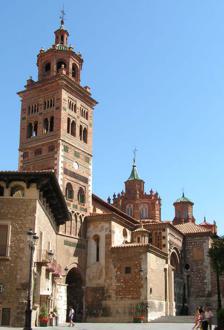
Building: Teruel Cathedral
Country: Spain
Year built: 1257
Cathedral of Saint Mary of Mediavilla of Teruel Catedral de Santa María de Mediavilla de Teruel Religion Affiliation Catholic Church Year consecrated 1587 Status Cathedral Location Location Teruel , Spain Geographic coordinates 40°20′38″N 01°06′26″W / 40.34389°N 1.10722°W / 40.34389; -1.10722 Architecture Type Church Style Mudéjar , Romanesque , Gothic , Renaissance Groundbreaking 1171 UNESCO World Heritage Site UNESCO World Heritage Site Official name Tower, roof and dome of the Cathedral of Saint Mary of Mediavilla Part of Mudéjar Architecture of Aragon Criteria Cultural: (iv) Reference 378ter Inscription 1986 (10th Session ) Extensions 2001, 2016 Spanish Cultural Heritage Type Non-movable Criteria Monument Designated 3 June 1931 Reference no. RI-51-0000925 Teruel Cathedral or Catedral de Santa María de Mediavilla de Teruel is a Roman Catholic church in Teruel , Aragon , Spain . Dedicated to St. Mary , it is a notable example of Mudéjar architecture. Together with other churches in the town and in the province of Zaragoza , it has been listed as a UNESCO World Heritage Site since 1986. History Tower of the Cathedral The Cathedral of Teruel has its origins in the church of Santa María de Mediavilla, upon which work started in Romanesque style in 1171 and ended with the erection of the Mudéjar tower in 1257. In the second half of the 13th century, the Morisco alarife Juzaff restructured the old Romanesque work and endowed the building with three Mudéjar naves of masonry and brick . The Romanesque apses were replaced in the same Gothic-Mudéjar style as early as the 14th century, as can be seen in the head of the major chapel . The number of supports was reduced by half, leading to greater luminosity and spaciousness in the pointed arch naves . Additionally, the walls were enlarged. In 1423, the Aragonese pontiff Antipope Benedict XIII , the so-called "Pope Luna," raised it to the rank of a collegiate church . The Mudéjar aspect has changed little since then. In 1538, the lantern tower of the central nave was built by Martín de Montalbán in the Plateresque -Mudéjar style. It was built on an octagonal plan on squinches and has on its exterior ajimezate windows with Plateresque decorations. Later, in 1587, with the creation of the diocese of Teruel , the building was promoted to the status of Cathedral and consecrated as such. Finally, in 1909, the facade was constructed in Neo-mudéjar style based on a design of Pau Monguió . The tower The Mudejar tower began to be erected in 1257; its lower part is a barrel vault that passers-by can walk through. It is one of the oldest Mudéjar towers in Spain. It is square in shape with three sides profusely decorated with azulejos and ceramic glaze . The top is an octagonal roof lantern from the 17th century. Mudéjar reform After the completion of the Mudéjar tower, further changes were made in the second half of the 13th century under the direction of the Moor Juzaff – the elevation of the naves (in the line of the Gothic raising the temples), the construction of new Mudéjar apses , and the covering of the naves with ceilings in this same style. Construction for the first part of the building had advanced from the apses to the Mudéjar tower. Now, renovations proceeded in the opposite direction. Indeed, once the height of the three naves was raised and its illumination enhanced, and the new Mudéjar ceiling over the central nave was arranged, the primitive head was undoubtedly dwarfed and disproportionate in relation to the new naves. Therefore, a crossing and three new apses were constructed. This work was completed with the dismantling of centrings and with the plastering and painting thereof in 1335, according to a list of accounts kept in the Cathedral archive. The director of these last plastering works was the Moorish master from Coglor , Yuçaf de Huzmel. Ceiling of the central nave The cathedral's mudéjar coffered ceiling Almost all Mudéjar ceilings are coffered , that is, merely decorative elements. In this case, it is a roof covering, whose framework supports the upper part of the nave and consolidates the structure. It has been called the " Sistine Chapel " of Mudéjar art, for its great architectural and pictorial value. It measures 32 meters in length and dates from 14th century. In its coffers are paintings of officers, craftsmen, historical figures, and fantastic beings. These diverse human types and extensive variety in pictorial imagery are well preserved because they were covered by a false Neoclassical ceiling in the 18th century, which protected the paintings from inclement weather. Some damage was suffered in the bombings of the Spanish Civil War , but this was repaired. Lantern tower Mudéjar lantern tower The lantern tower was designed in 1537 by the master Juan Lucas "Botero", who had been the architect of the lantern tower on Mudejar squinches of the Seo of Zaragoza and of the Cathedral of Tarazona . It was carried out in 1538 by the master builder Martín de Montalbán. The lantern tower illuminated the new main altarpiece (1536), a Renaissance masterpiece of the sculptor Gabriel Yoly . Recent construction The Neo-mudéjar southern facade (1909) Around the year 1700, the Gothic head was modified to create an ambulatory . Likewise, the ornamentation was modified to adapt it to the Neoclassical tastes, hiding behind the false ceiling of the 18th century, the original Mudéjar roof, which allowed the painting to be conserved. In 1909, the enormous historicist southern façade was constructed, which combines a Neo-Romanesque structure of semicircular archivolts with a typically neo-Mudéjar decoration. It was planned by the Modernisme architect Pau Monguió. The portico closes with an iron gate by Matías Abad, which was inspired by the choir inside the cathedral, made by the 15th century master Cañamache. World Heritage Site The tower, roofing and lantern tower of the Cathedral of Teruel were declared, together with the Mudéjar monumental ensemble of the city, a World Heritage Site by UNESCO in 1986. According to the declaration: The development in the 12th century of Mudejar art in Aragon resulted from the particular political, social and cultural conditions that prevailed in Spain after the Reconquista. This art, influenced by Islamic tradition, also reflects various contemporary European styles, particularly the Gothic. Present until the early 17th century, it is characterized by an extremely refined and inventive use of brick and glazed tiles in architecture, especially in the belfries. — Declaration of the Aragonese Mudéjar in the official page of the UNESCO. See also Catholic Church in Spain Mudéjar Architecture of Aragon History of medieval Arabic and Western European domes References